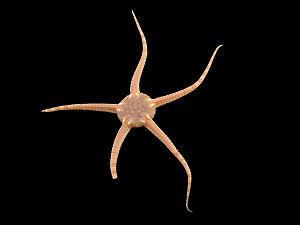
Les échinodermes forment un embranchement d'animaux marins benthiques présents à toutes les profondeurs océaniques, et dont les premières traces fossiles remontent au Cambrien.
Les échinodermes forment un embranchement d'animaux marins benthiques présents à toutes les profondeurs océaniques, et dont les premières traces fossiles remontent au Cambrien.